The Yellow House (book)

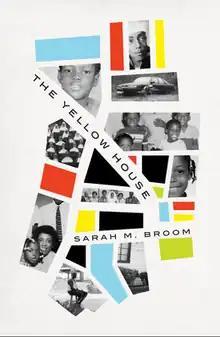
First edition cover

The Yellow House is a memoir by Sarah M. Broom. It is Broom's first book and it was published on August 13, 2019, by Grove Press. "The Yellow House" chronicles Broom's family (mapping back approximately 100 years), her life growing up in New Orleans East, and the eventual demise of her beloved childhood home after Hurricane Katrina. Broom also focuses on the aftermath of Katrina and how the disaster altered her family and her neighborhood. At its core, the book examines race, class, politics, family, trauma, and inequality in New Orleans and America. "The Yellow House" won the 2019 National Book Award for Nonfiction.